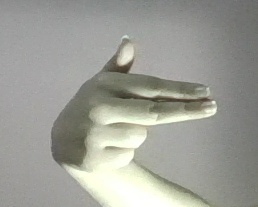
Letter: ghain